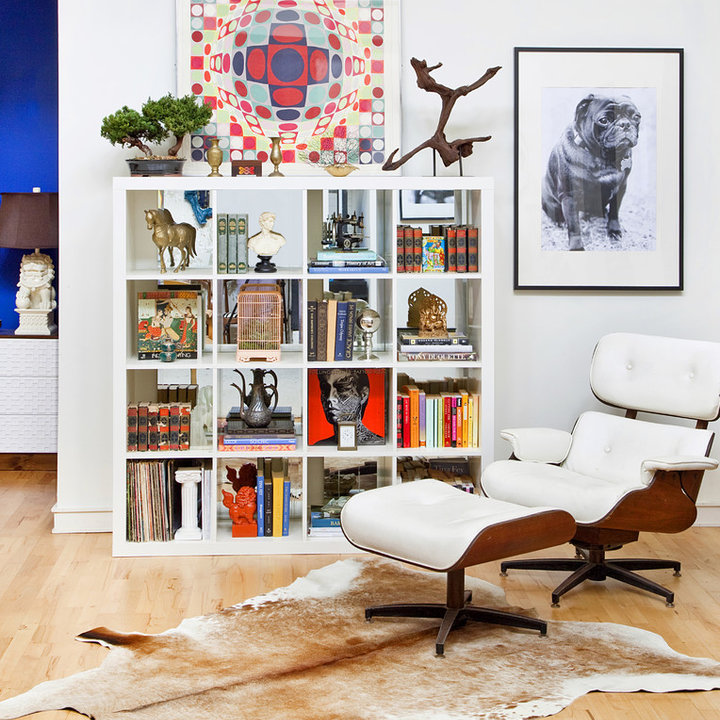
Style: Vintage